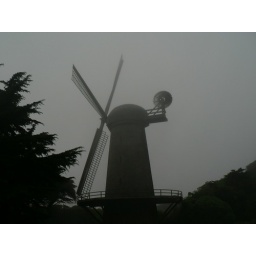
When I started biking towards the GG Park it was clear and sunny. But near the coast it was dark and cloudy.